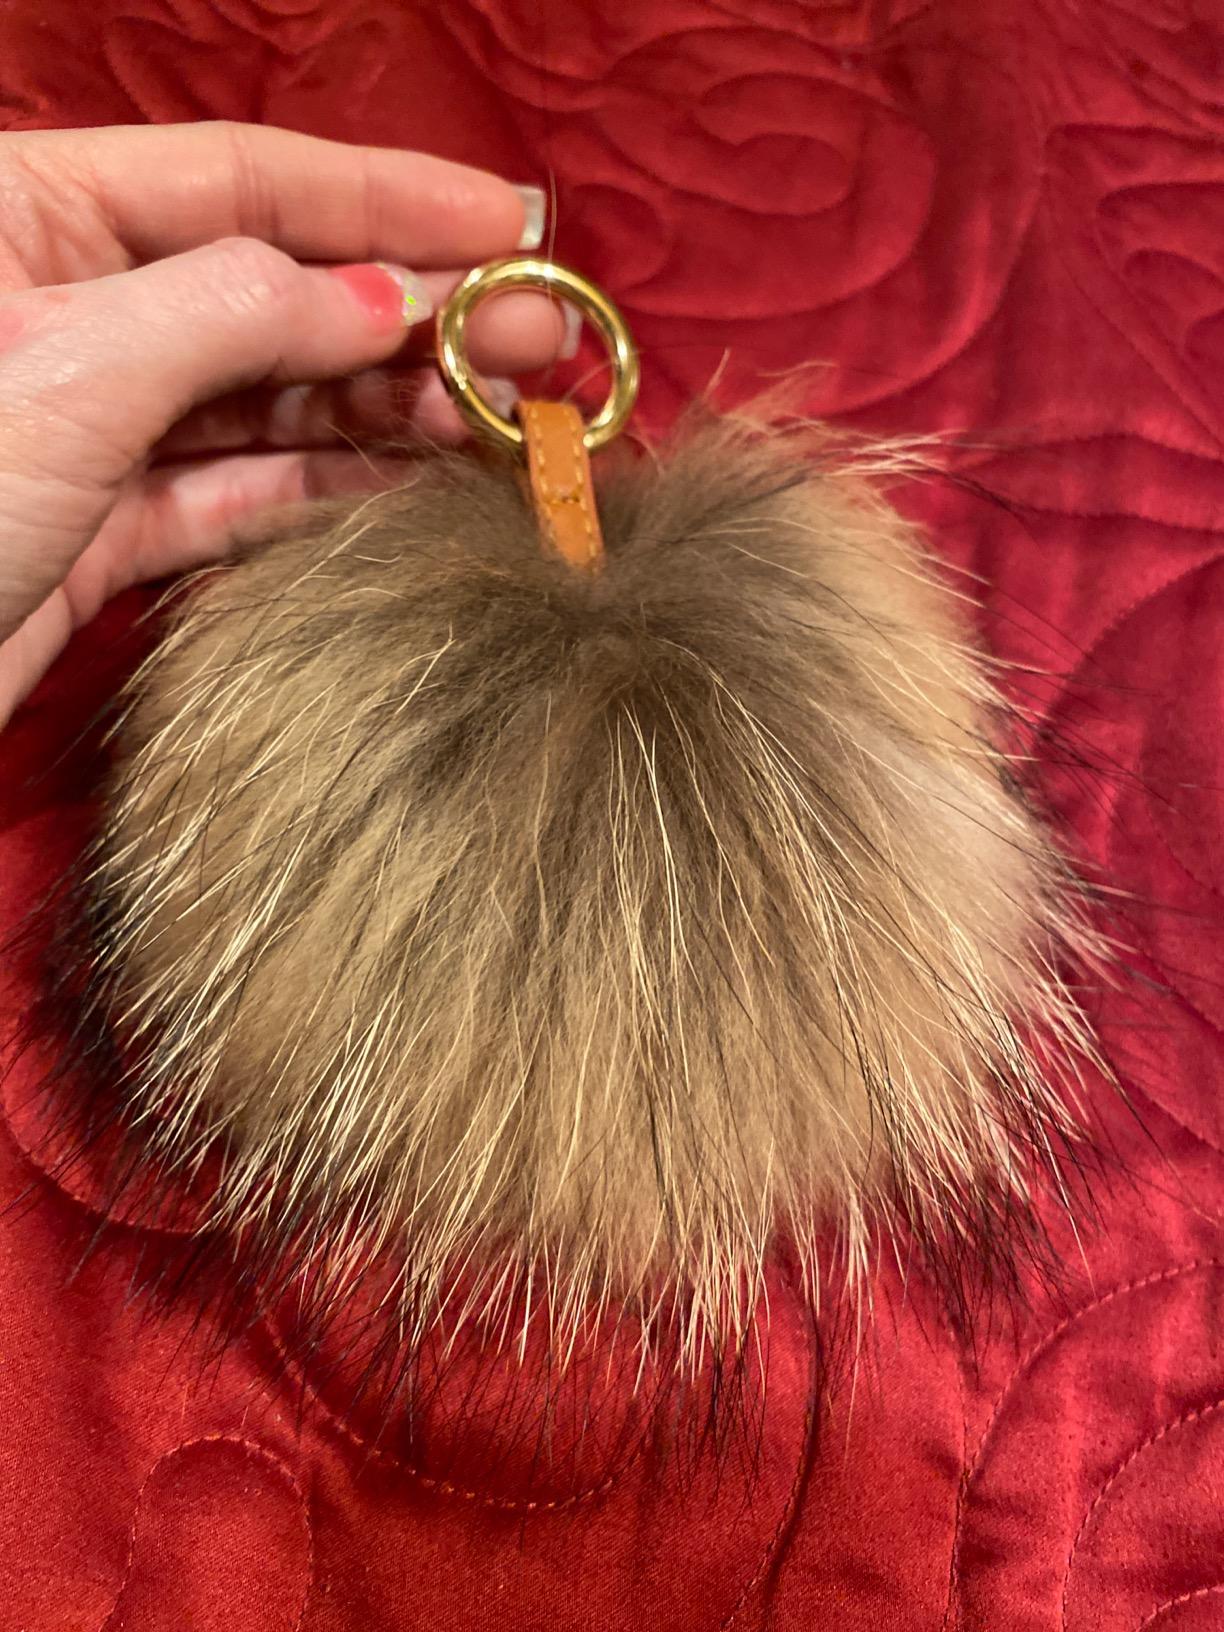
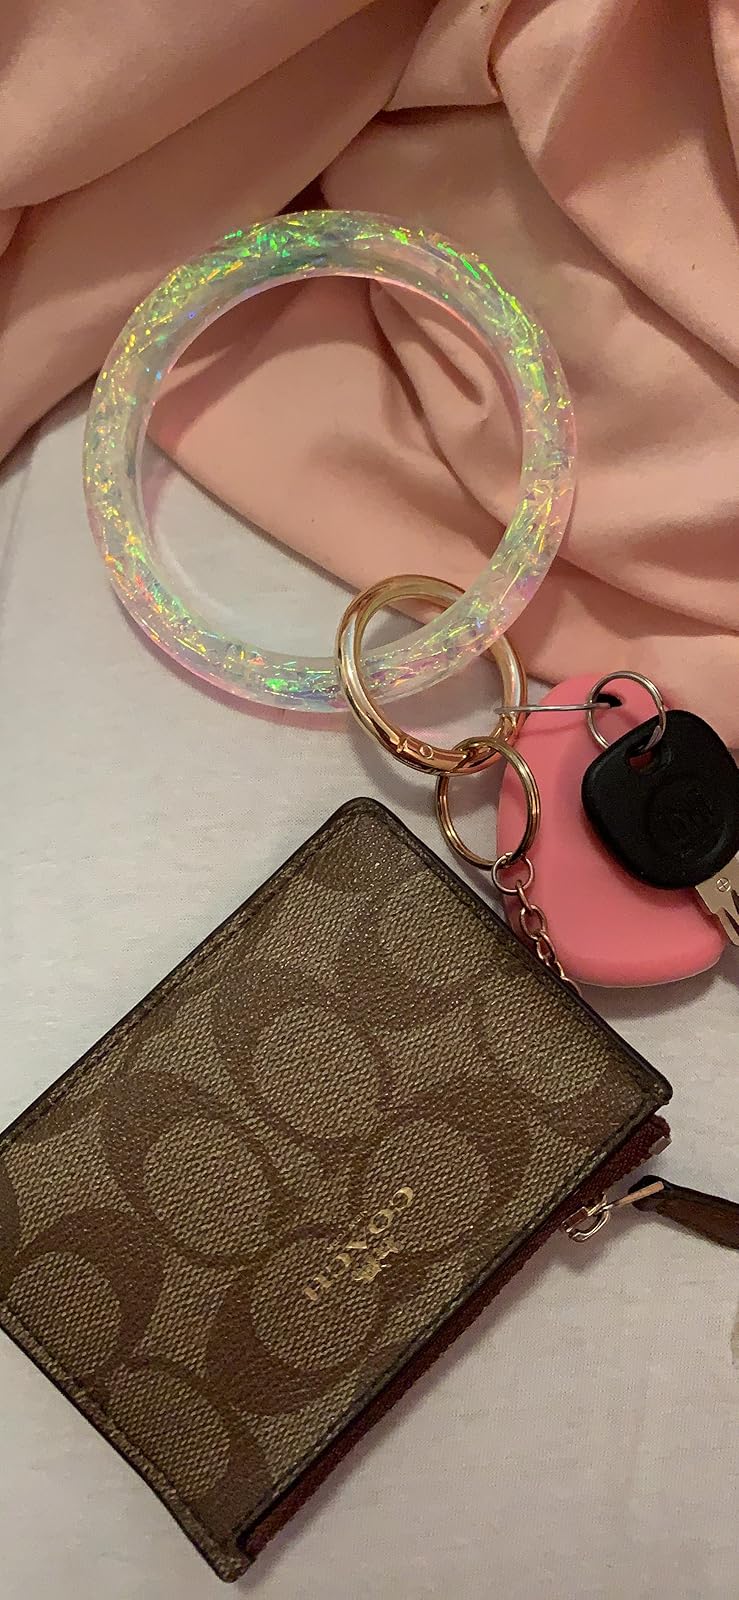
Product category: accessories_keychain
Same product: no